S5 (ZVV)

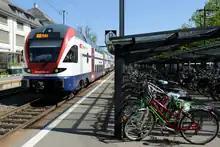
An RABe 511 at in 2014

Before the timetable revision of late 2015 the S5 services were operated by RABe 514 class on the weekdays and RABe 511 class on weekends. , all services are operated by RABe 511 EMUs.